Giovanni Leone

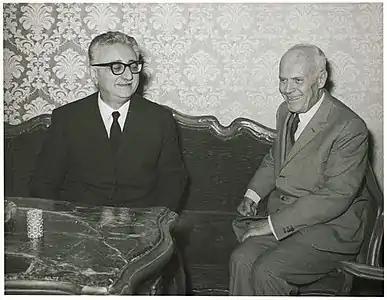
Giovanni Leone with the President of the Chamber of Deputies, Sandro Pertini, in 1968

In June 1968, after the general election, Saragat appointed Leone at the head of the government. As his first cabinet, also the second one was composed only by DC members and externally supported by PSU and PRI.